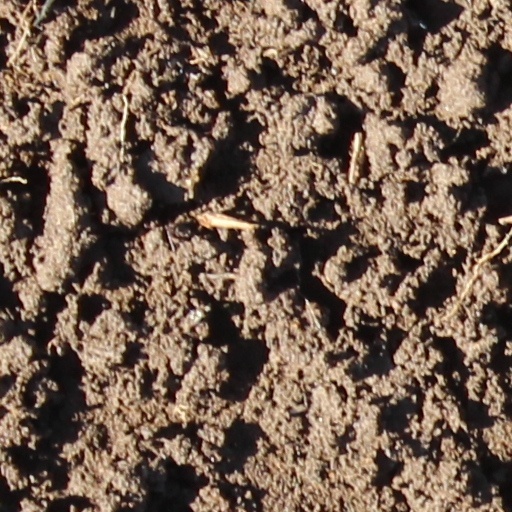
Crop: wheat